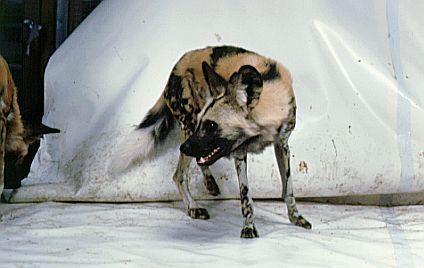
African_hunting_dog